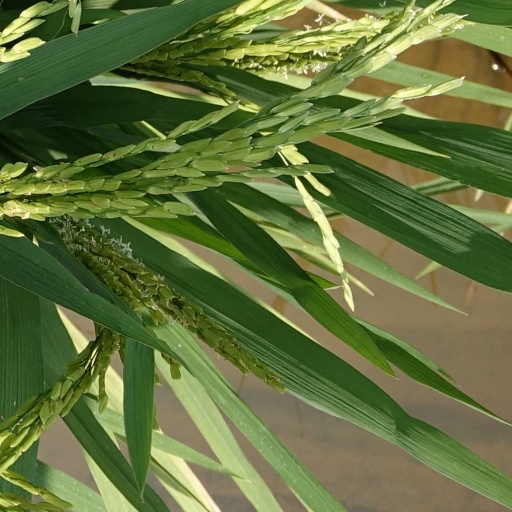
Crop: rice